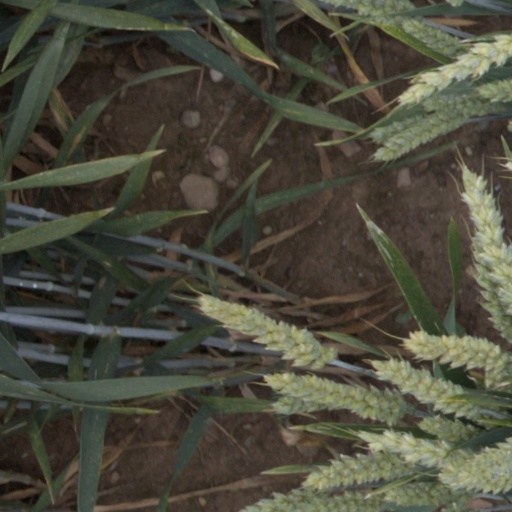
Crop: wheat